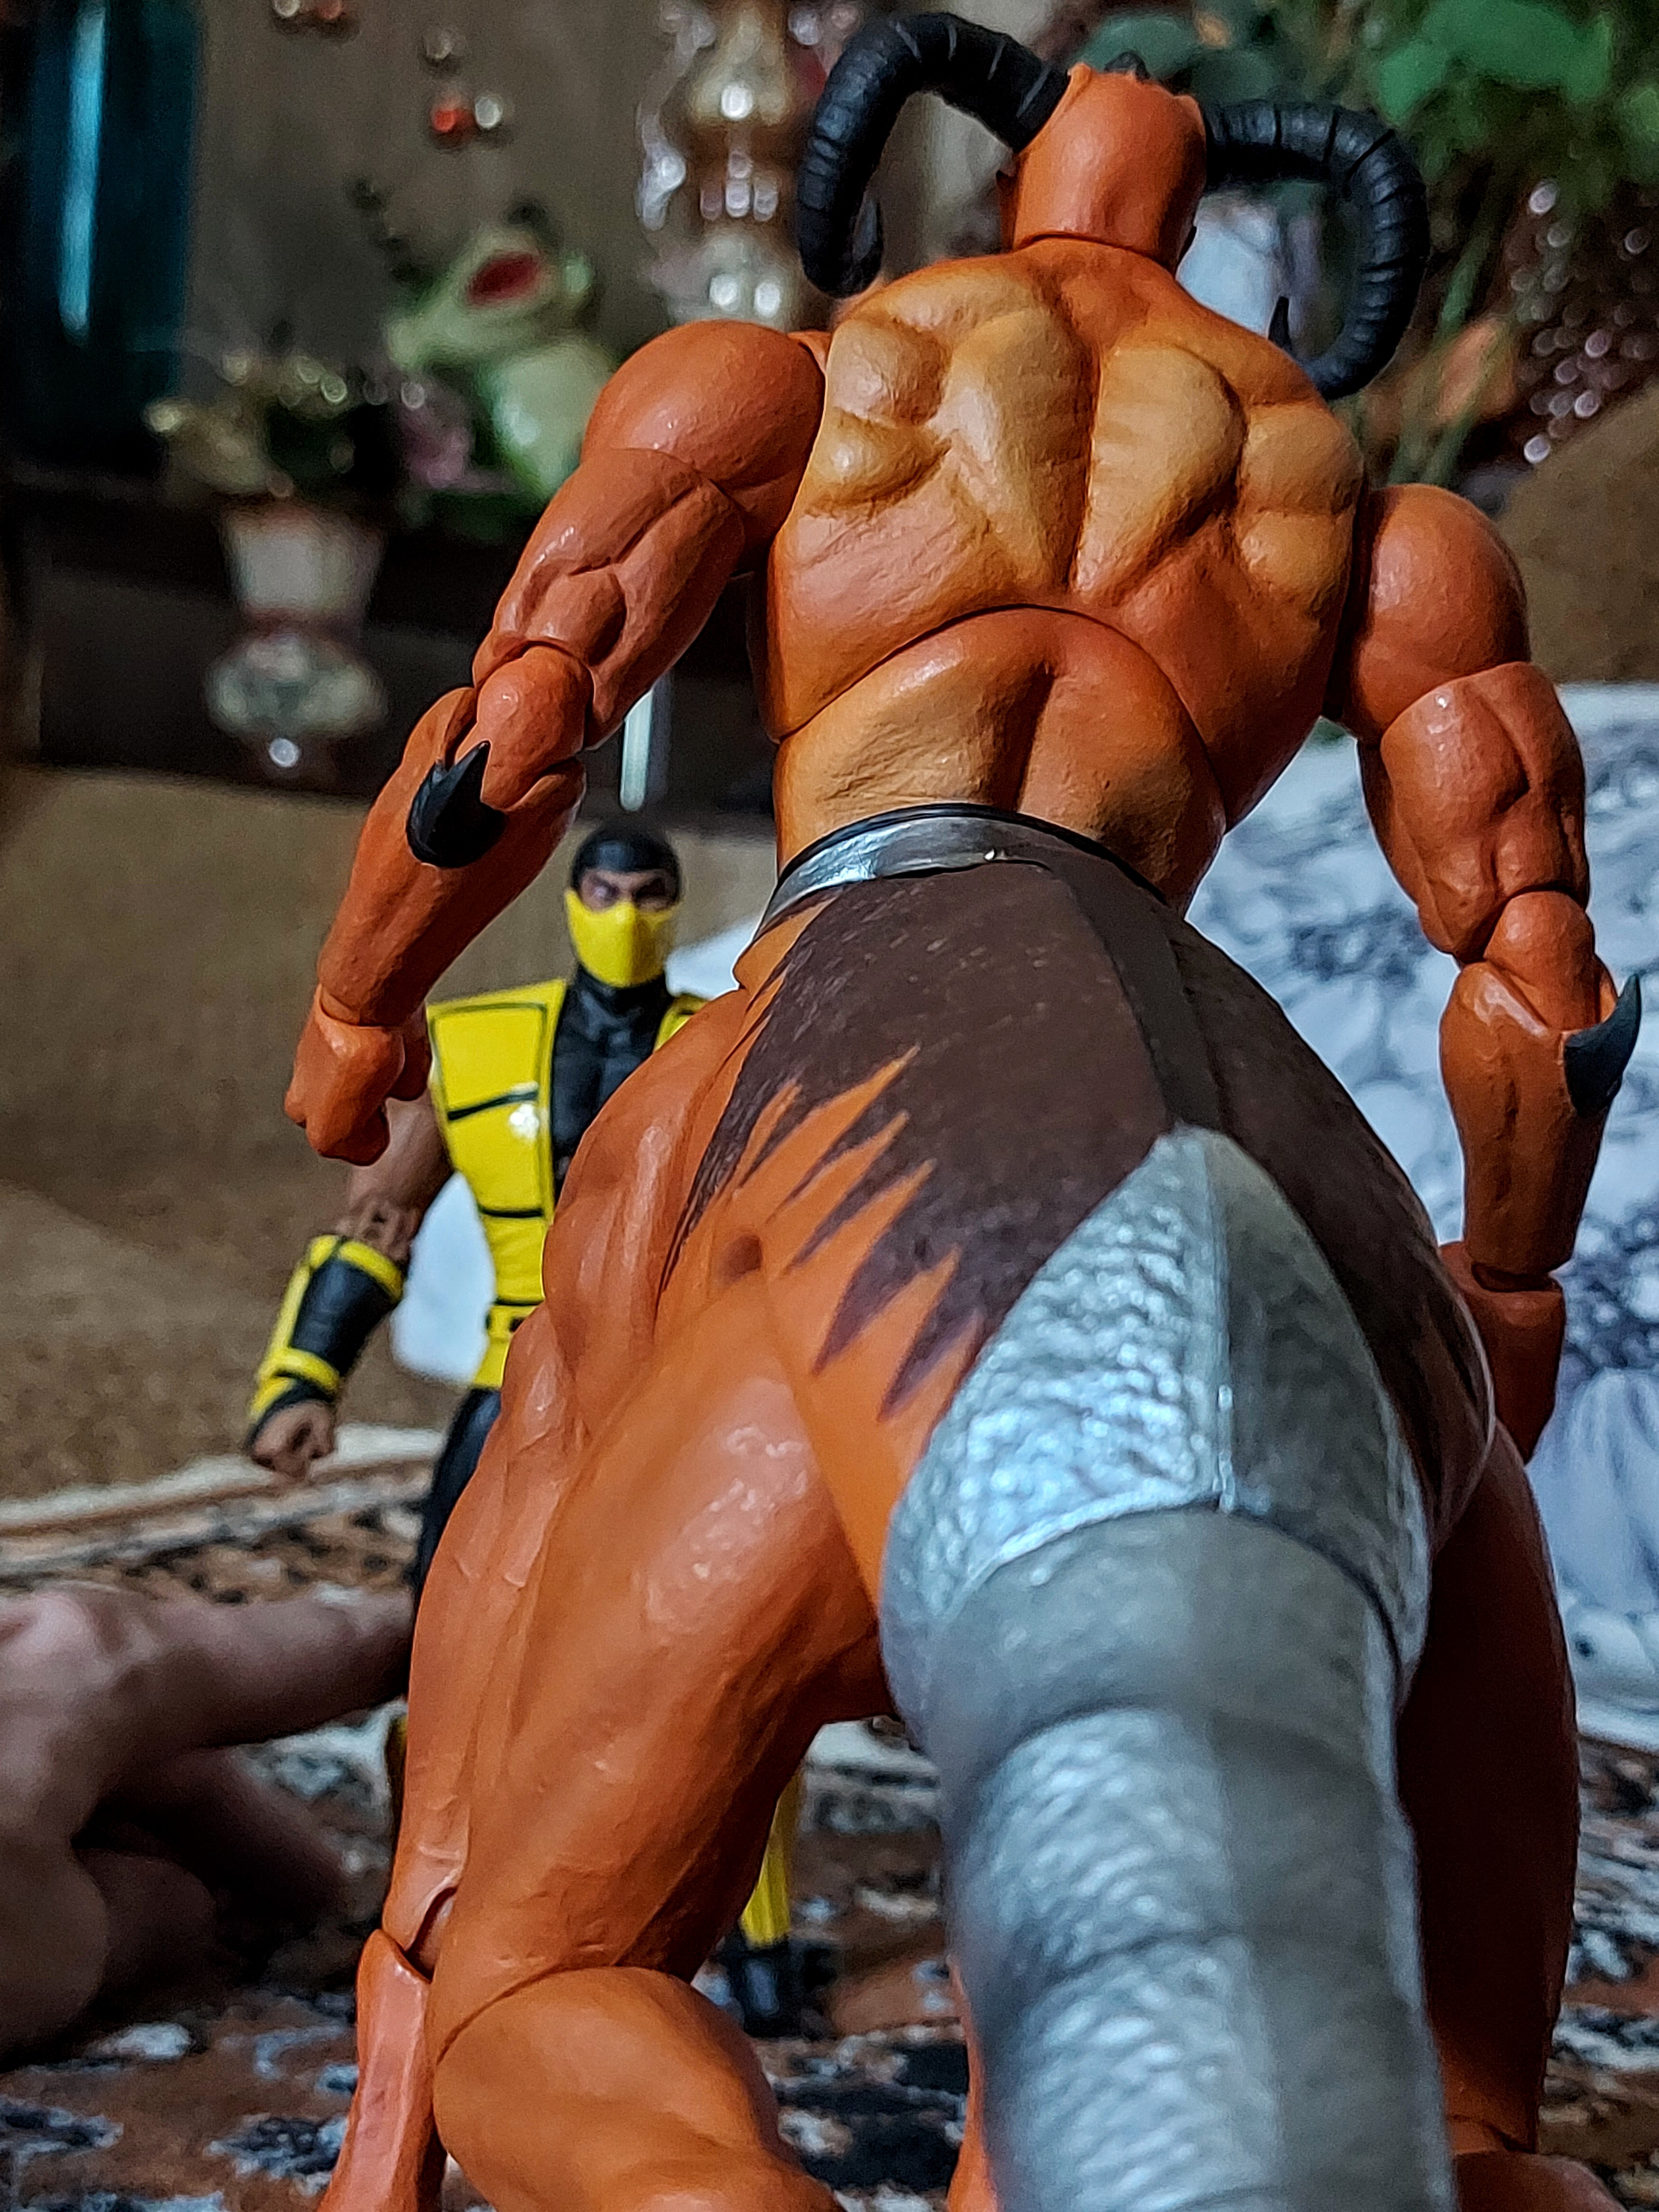
Shokan, storm, collectibles, warrior, fighter, action, figure, leg, muscle, human, human body, shorts, thigh, gesture, chest, underpants, Barechested, human leg, hat, wrist, event, nail, thumb, jewellery, abdomen, bracelet, entertainment, fashion accessory, wrestler, flesh, fun, knee, glove, festival, service, public event, eyewear, contact sport, personal protective equipment